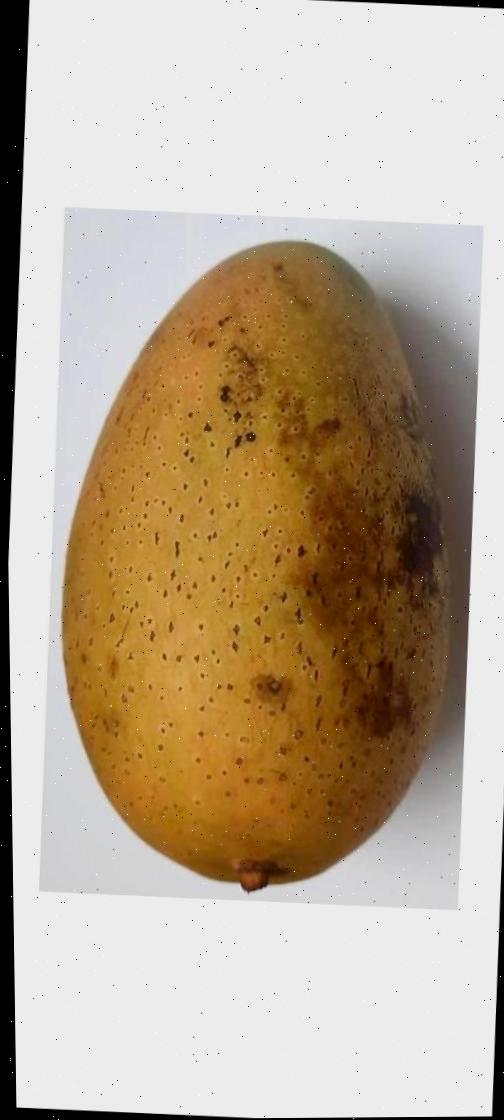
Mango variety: Ashshina Classic